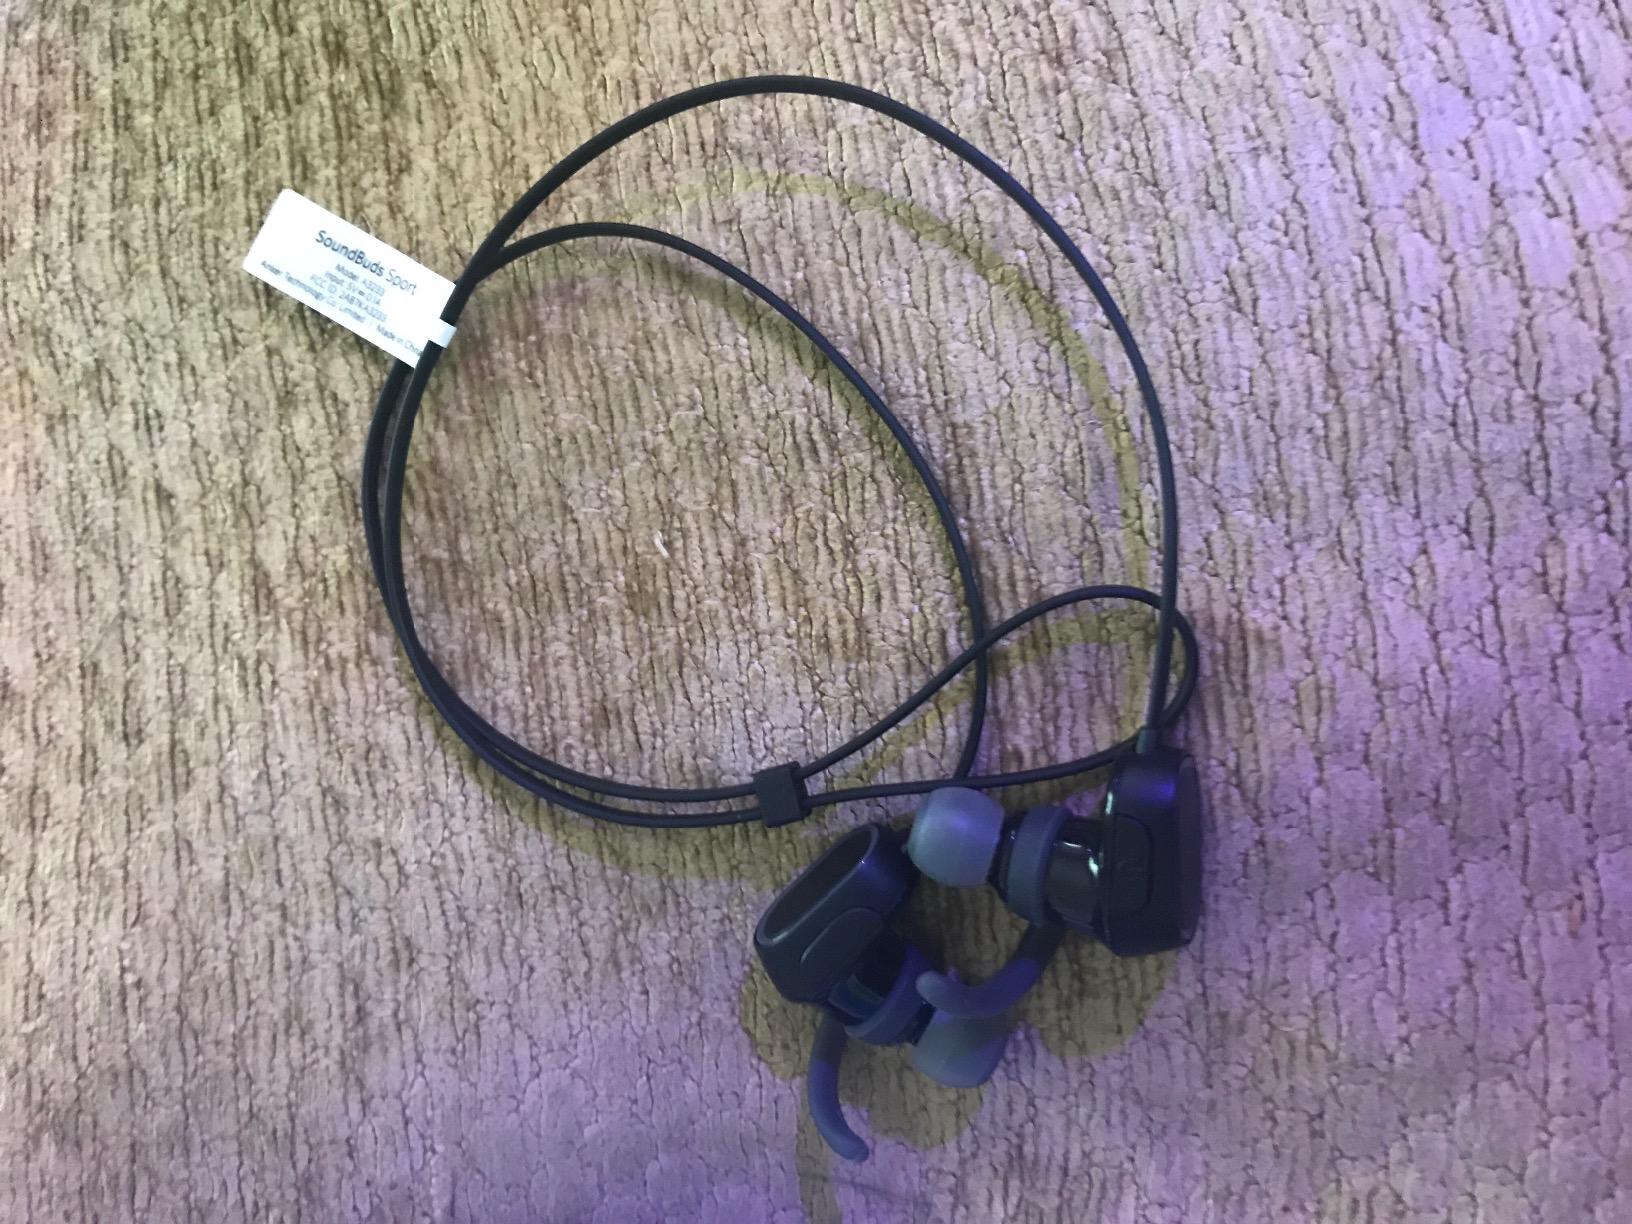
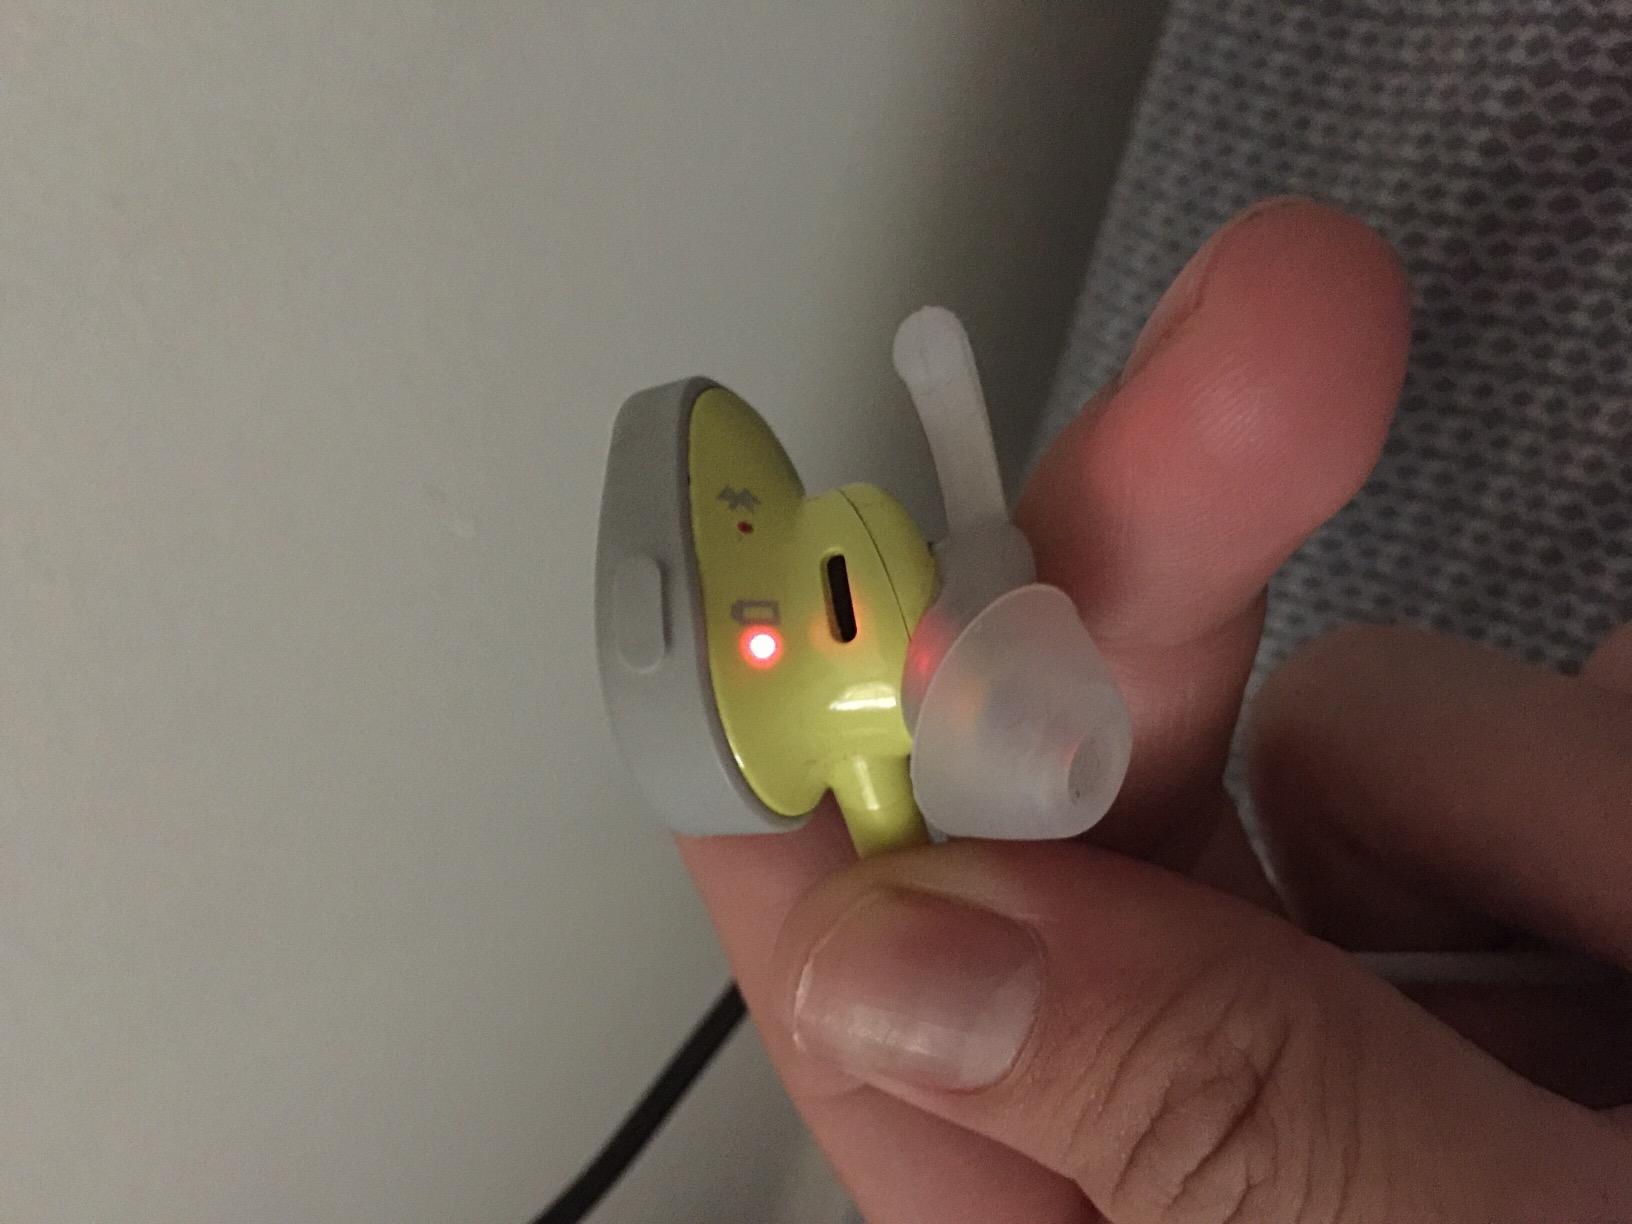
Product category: headphones
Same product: no